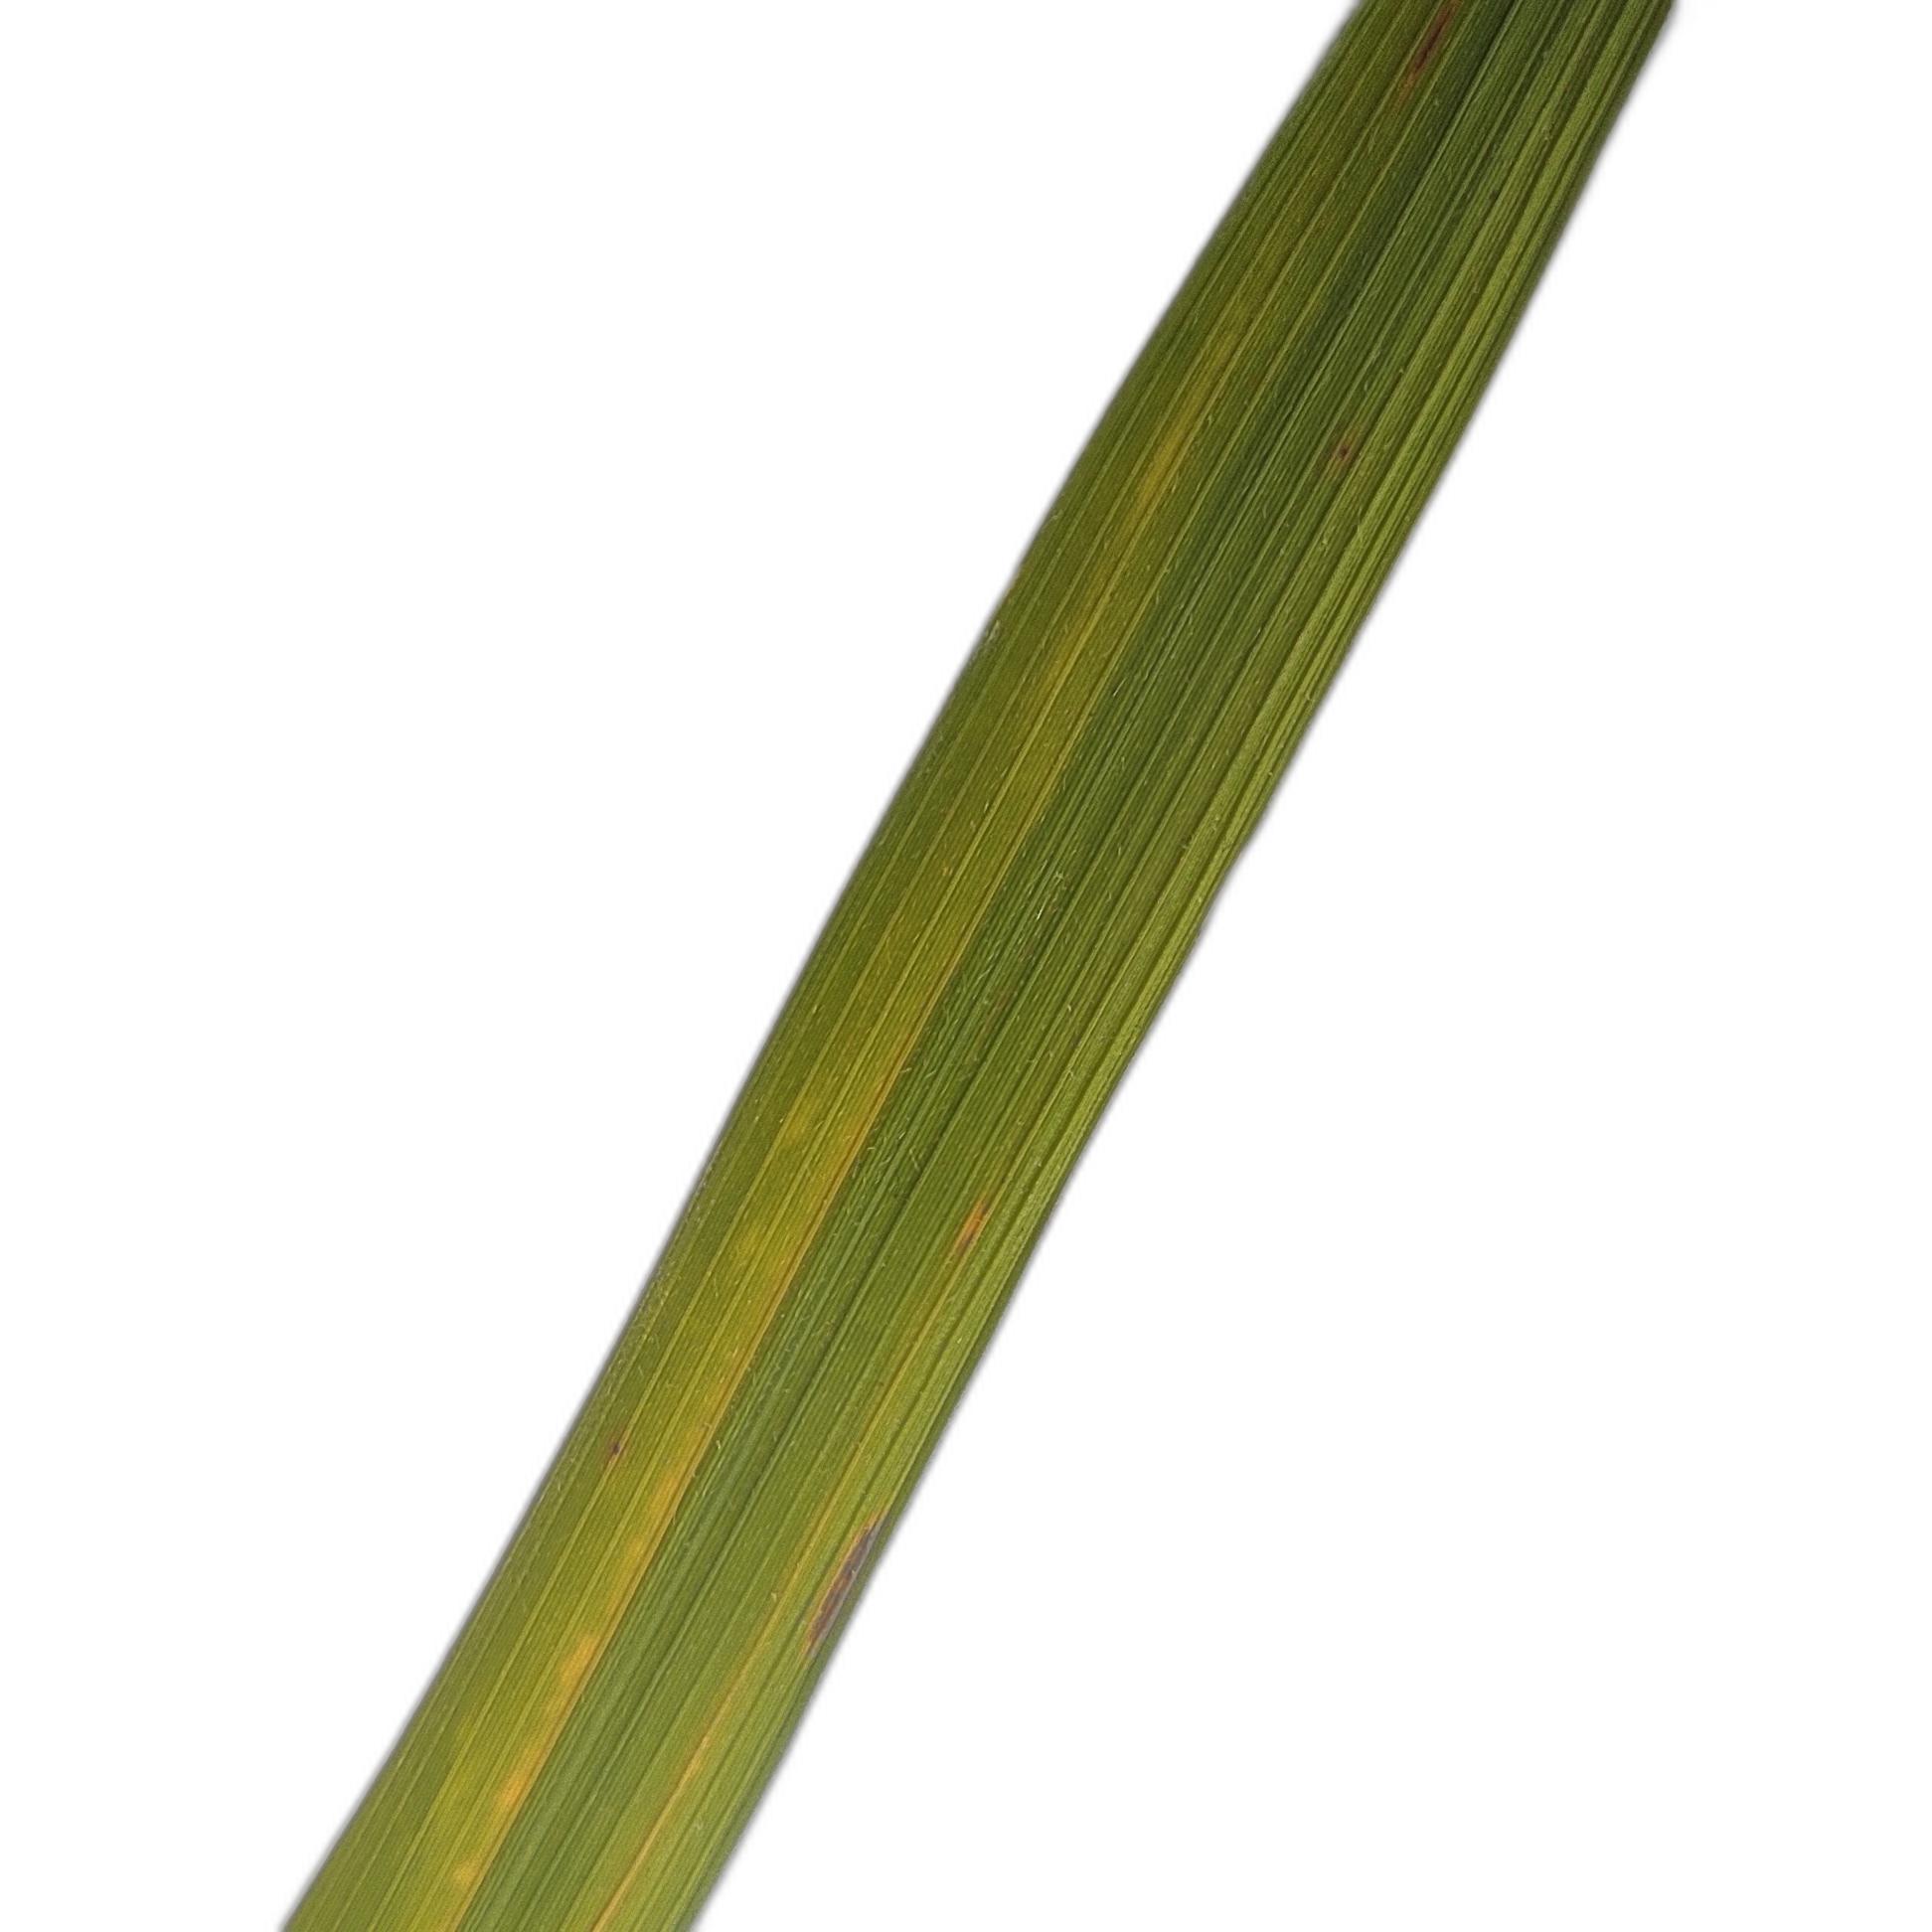
Label: Rice Tungro